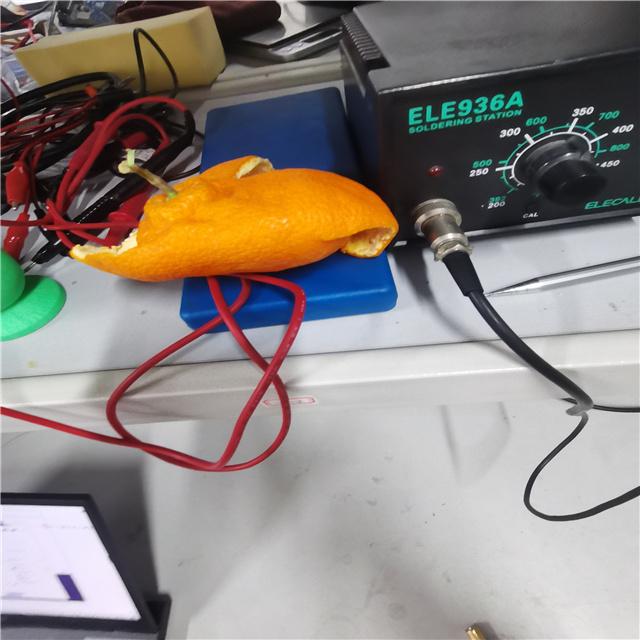
Label: peels